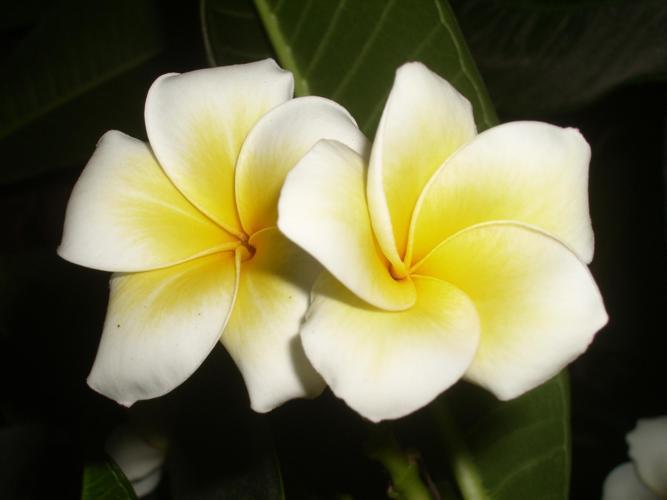
Label: frangipani